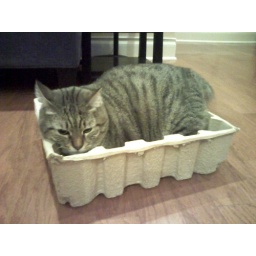
Ms. Kitty in a packing box from a coffee machine ;-)